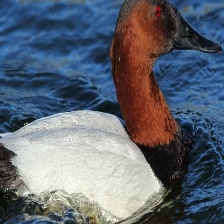
Species: CANVASBACK
Scientific name: AYTHYA VALISINERIA
ImageNet parent category: drake